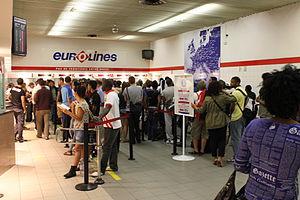
Gare routière internationale de Paris-Gallieni.
La gare routière internationale de Paris-Gallieni est située à l'est de Paris sur le territoire de la commune de Bagnolet, en Seine-Saint-Denis, non loin de l'avenue Gallieni. Inaugurée en 1993, c'est une des plus importantes gares routières d'autocars d'Europe.